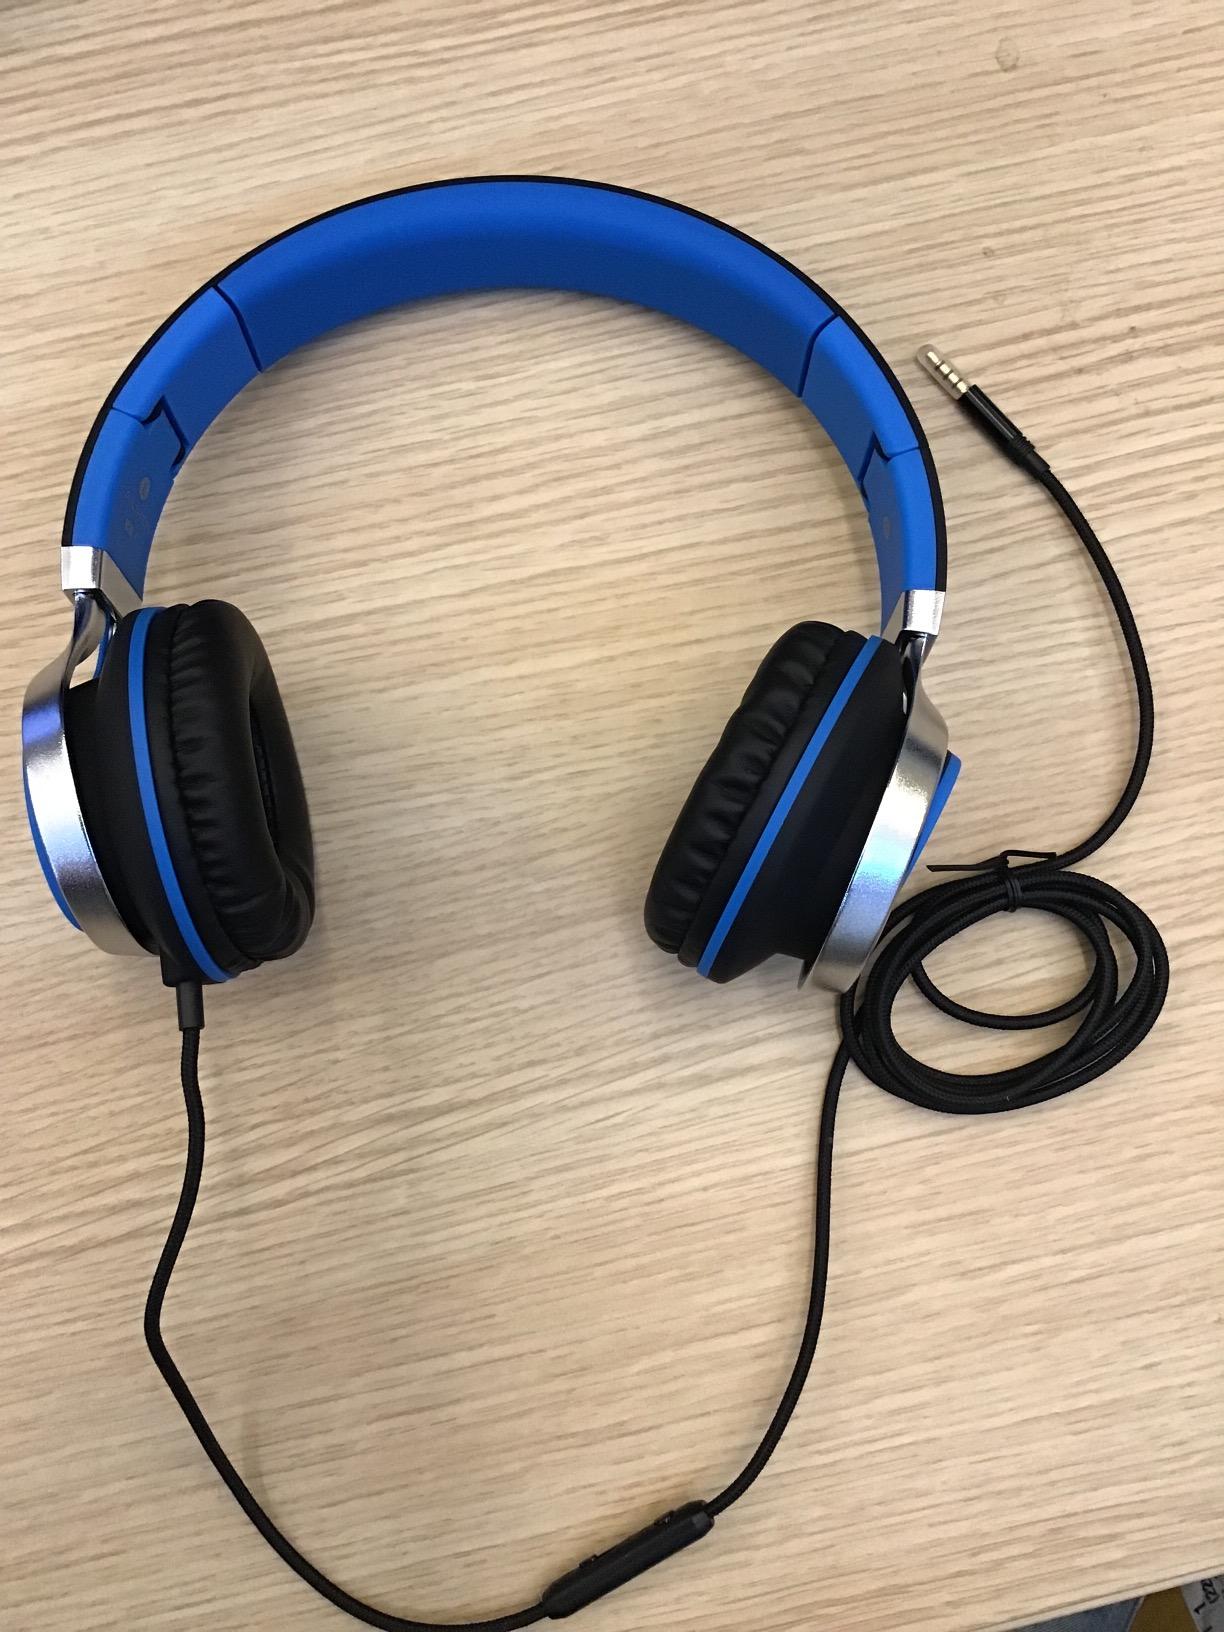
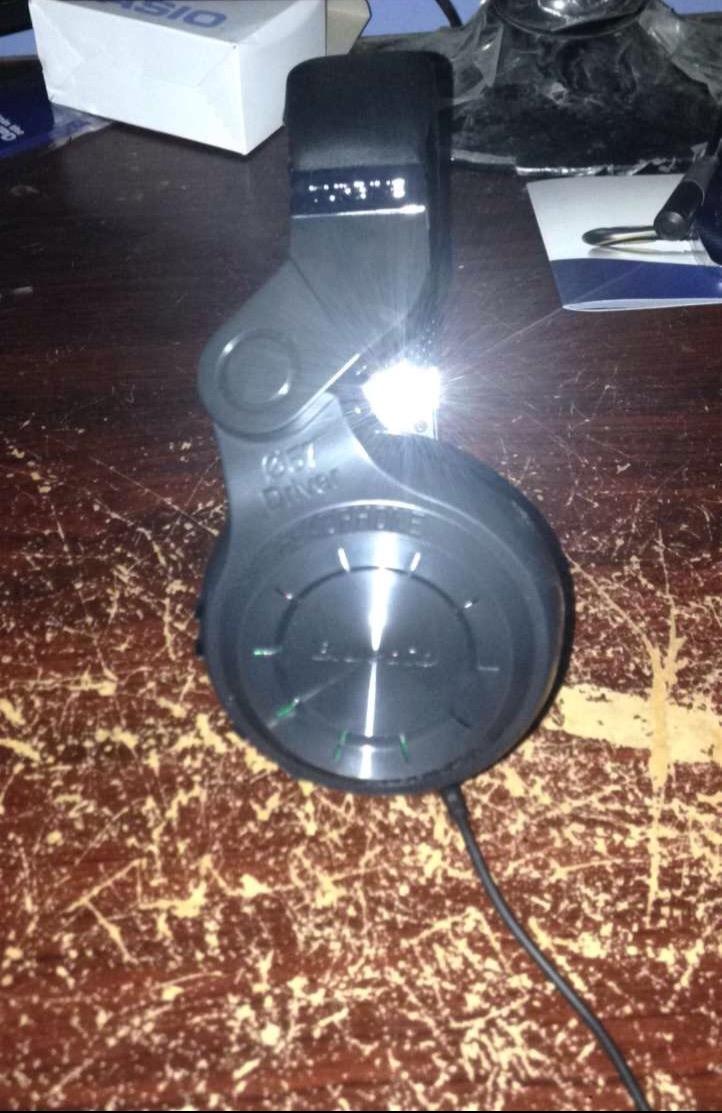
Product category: headphones
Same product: no